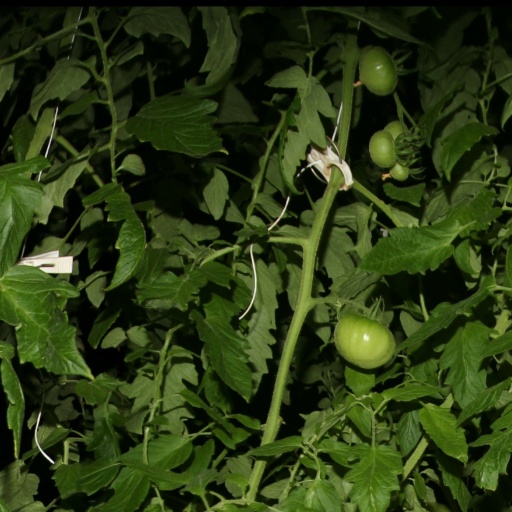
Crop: tomato